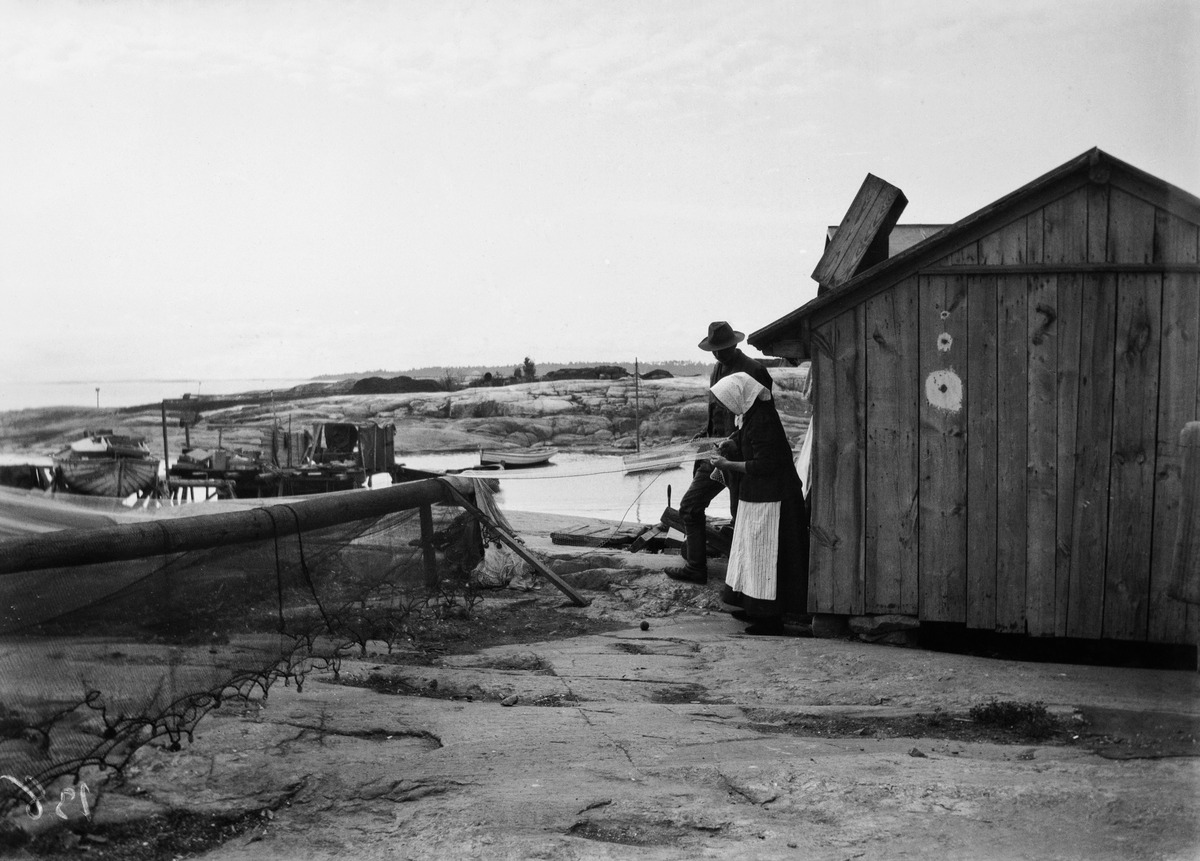
Verkkoja kunnostetaan ent
sisällön kuvaus: Verkkoja kunnostetaan ent. Matalasalmenkadun luona. mustavalkoinen
Kuvaaja: Timiriasew, Ivan, valokuvaaja
Ajankohta: kuvausaika 1910
Paikka: Suomi, Uusimaa, Helsinki, Länsisatama Helsinki, Helsinki Suomi-Finland
Aiheet: kalastus verkkokalastus, kalastusvälineet kalaverkot, naiset